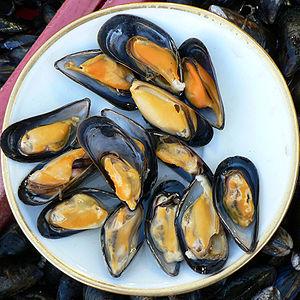
Les fruits de mer sont un nom donné aux animaux invertébrés marins comestibles. Dans l'acception la plus usuelle, il s'agit d'une grande variété d'organismes marins, à l'exception des poissons et des mammifères.